Facebook F8

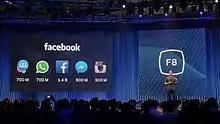
Users numbers updated for Facebook, Instagram, WhatsApp, Messenger, and Groups at F8 2015

The 2015 F8 conference was held on March 25, 2015, at the Fort Mason Center.